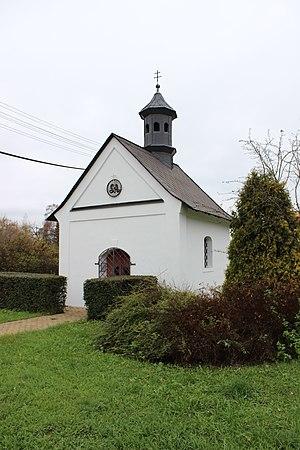
Vikýřovice est une commune du district de Šumperk, dans la région d'Olomouc, en République tchèque. Sa population s'élevait à 2 360 habitants en 2018.